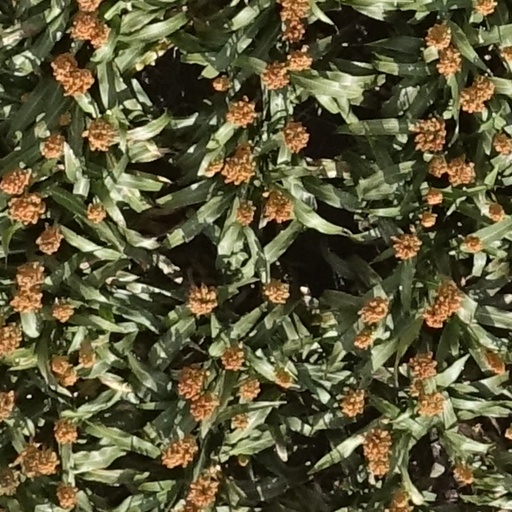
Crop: sorghum